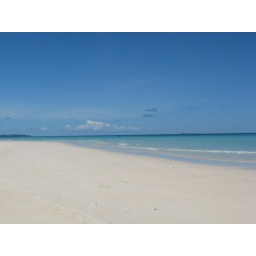
White sand beach in Nosy Iranja.